Frankfurt-Zeilsheim station

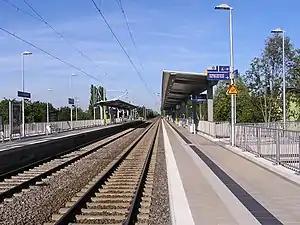
General view, looking towards Frankfurt

Frankfurt-Zeilsheim station is a railway station located in the Sindlingen district of Frankfurt, Germany, on the Main-Lahn Railway. It is served by line S2 of the Rhine-Main S-Bahn. The station opened on 13 May 2007 and is classified by Deutsche Bahn as a category 5 station.